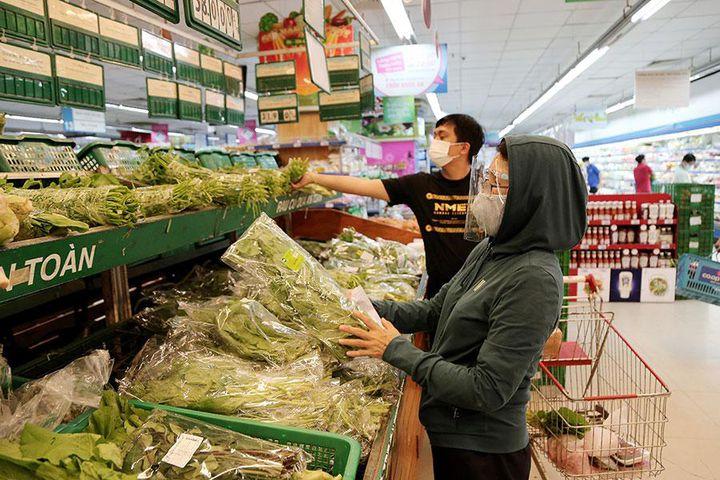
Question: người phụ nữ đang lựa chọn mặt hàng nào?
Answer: rau củ quả